Death By Audio

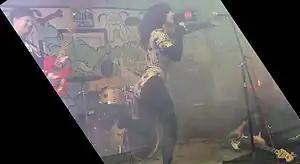
Cellular Chaos (Weasel Walter and Marc Edwards) at Death By Audio

Death By Audio was a warehouse space on the first floor of an industrial building in the Williamsburg neighborhood of Brooklyn, New York. The warehouse took its name from the boutique effects pedal company, Death By Audio, based in the space. The company was founded in 2002 by Oliver Ackermann, the lead singer of the New York City-based noise rock band A Place to Bury Strangers.